Reynold Ruffins

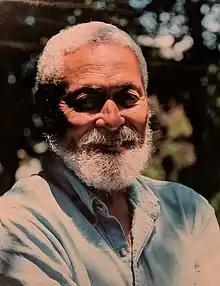
Ruffins in 2013

Reynold Dash Ruffins (August 5, 1930– July 11, 2021) was an American painter, illustrator, and graphic designer. With Milton Glaser, Edward Sorel, and Seymour Chwast, Ruffins founded Push Pin Studios in 1954. An illustrator of more than twenty children's books, Ruffins is known for his "stylistic versatility, vibrant colors, and penchant for fanciful creatures." He has had many solo exhibitions and been part of group show exhibitions at Paris' Musée du Louvre, and in Milan, Bologna, and Tokyo.